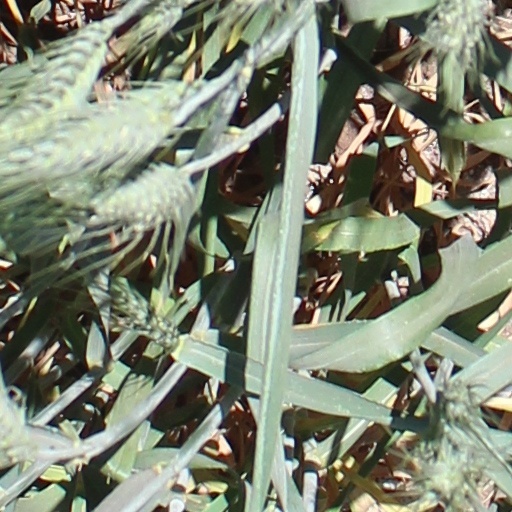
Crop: wheat